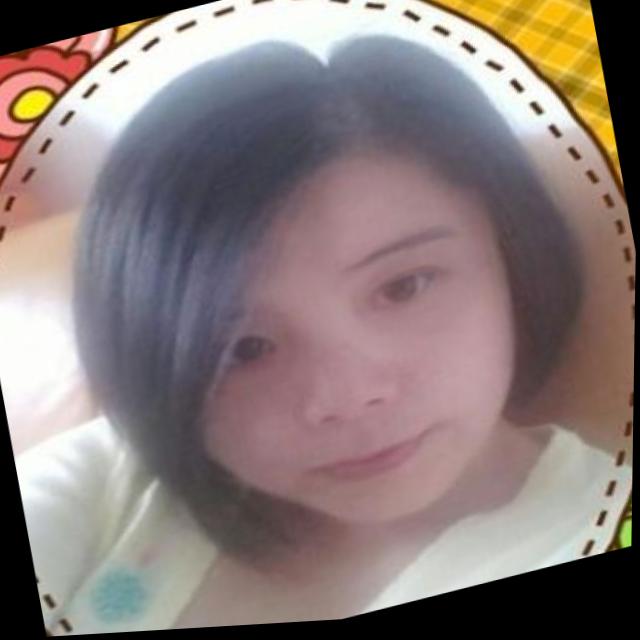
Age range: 21-44